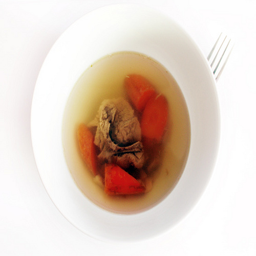
a broth in a white bowl with meat and tomatoes.
A bowl of soup with carrots and a fork.
A small bowl of soup with carrots and meat and broth
A bowl filled with meat and vegetables with broth.
A bowl of soup with carrots sitting on top of a fork.